Gilberto García (footballer, born 1987)

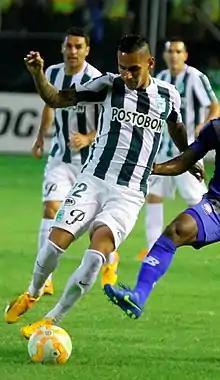
CS Emelec 2015

Gilberto García Olarte (born 27 January 1987), also known as "Alcatraz" is a Colombian professional footballer who plays for Deportivo Pasto.